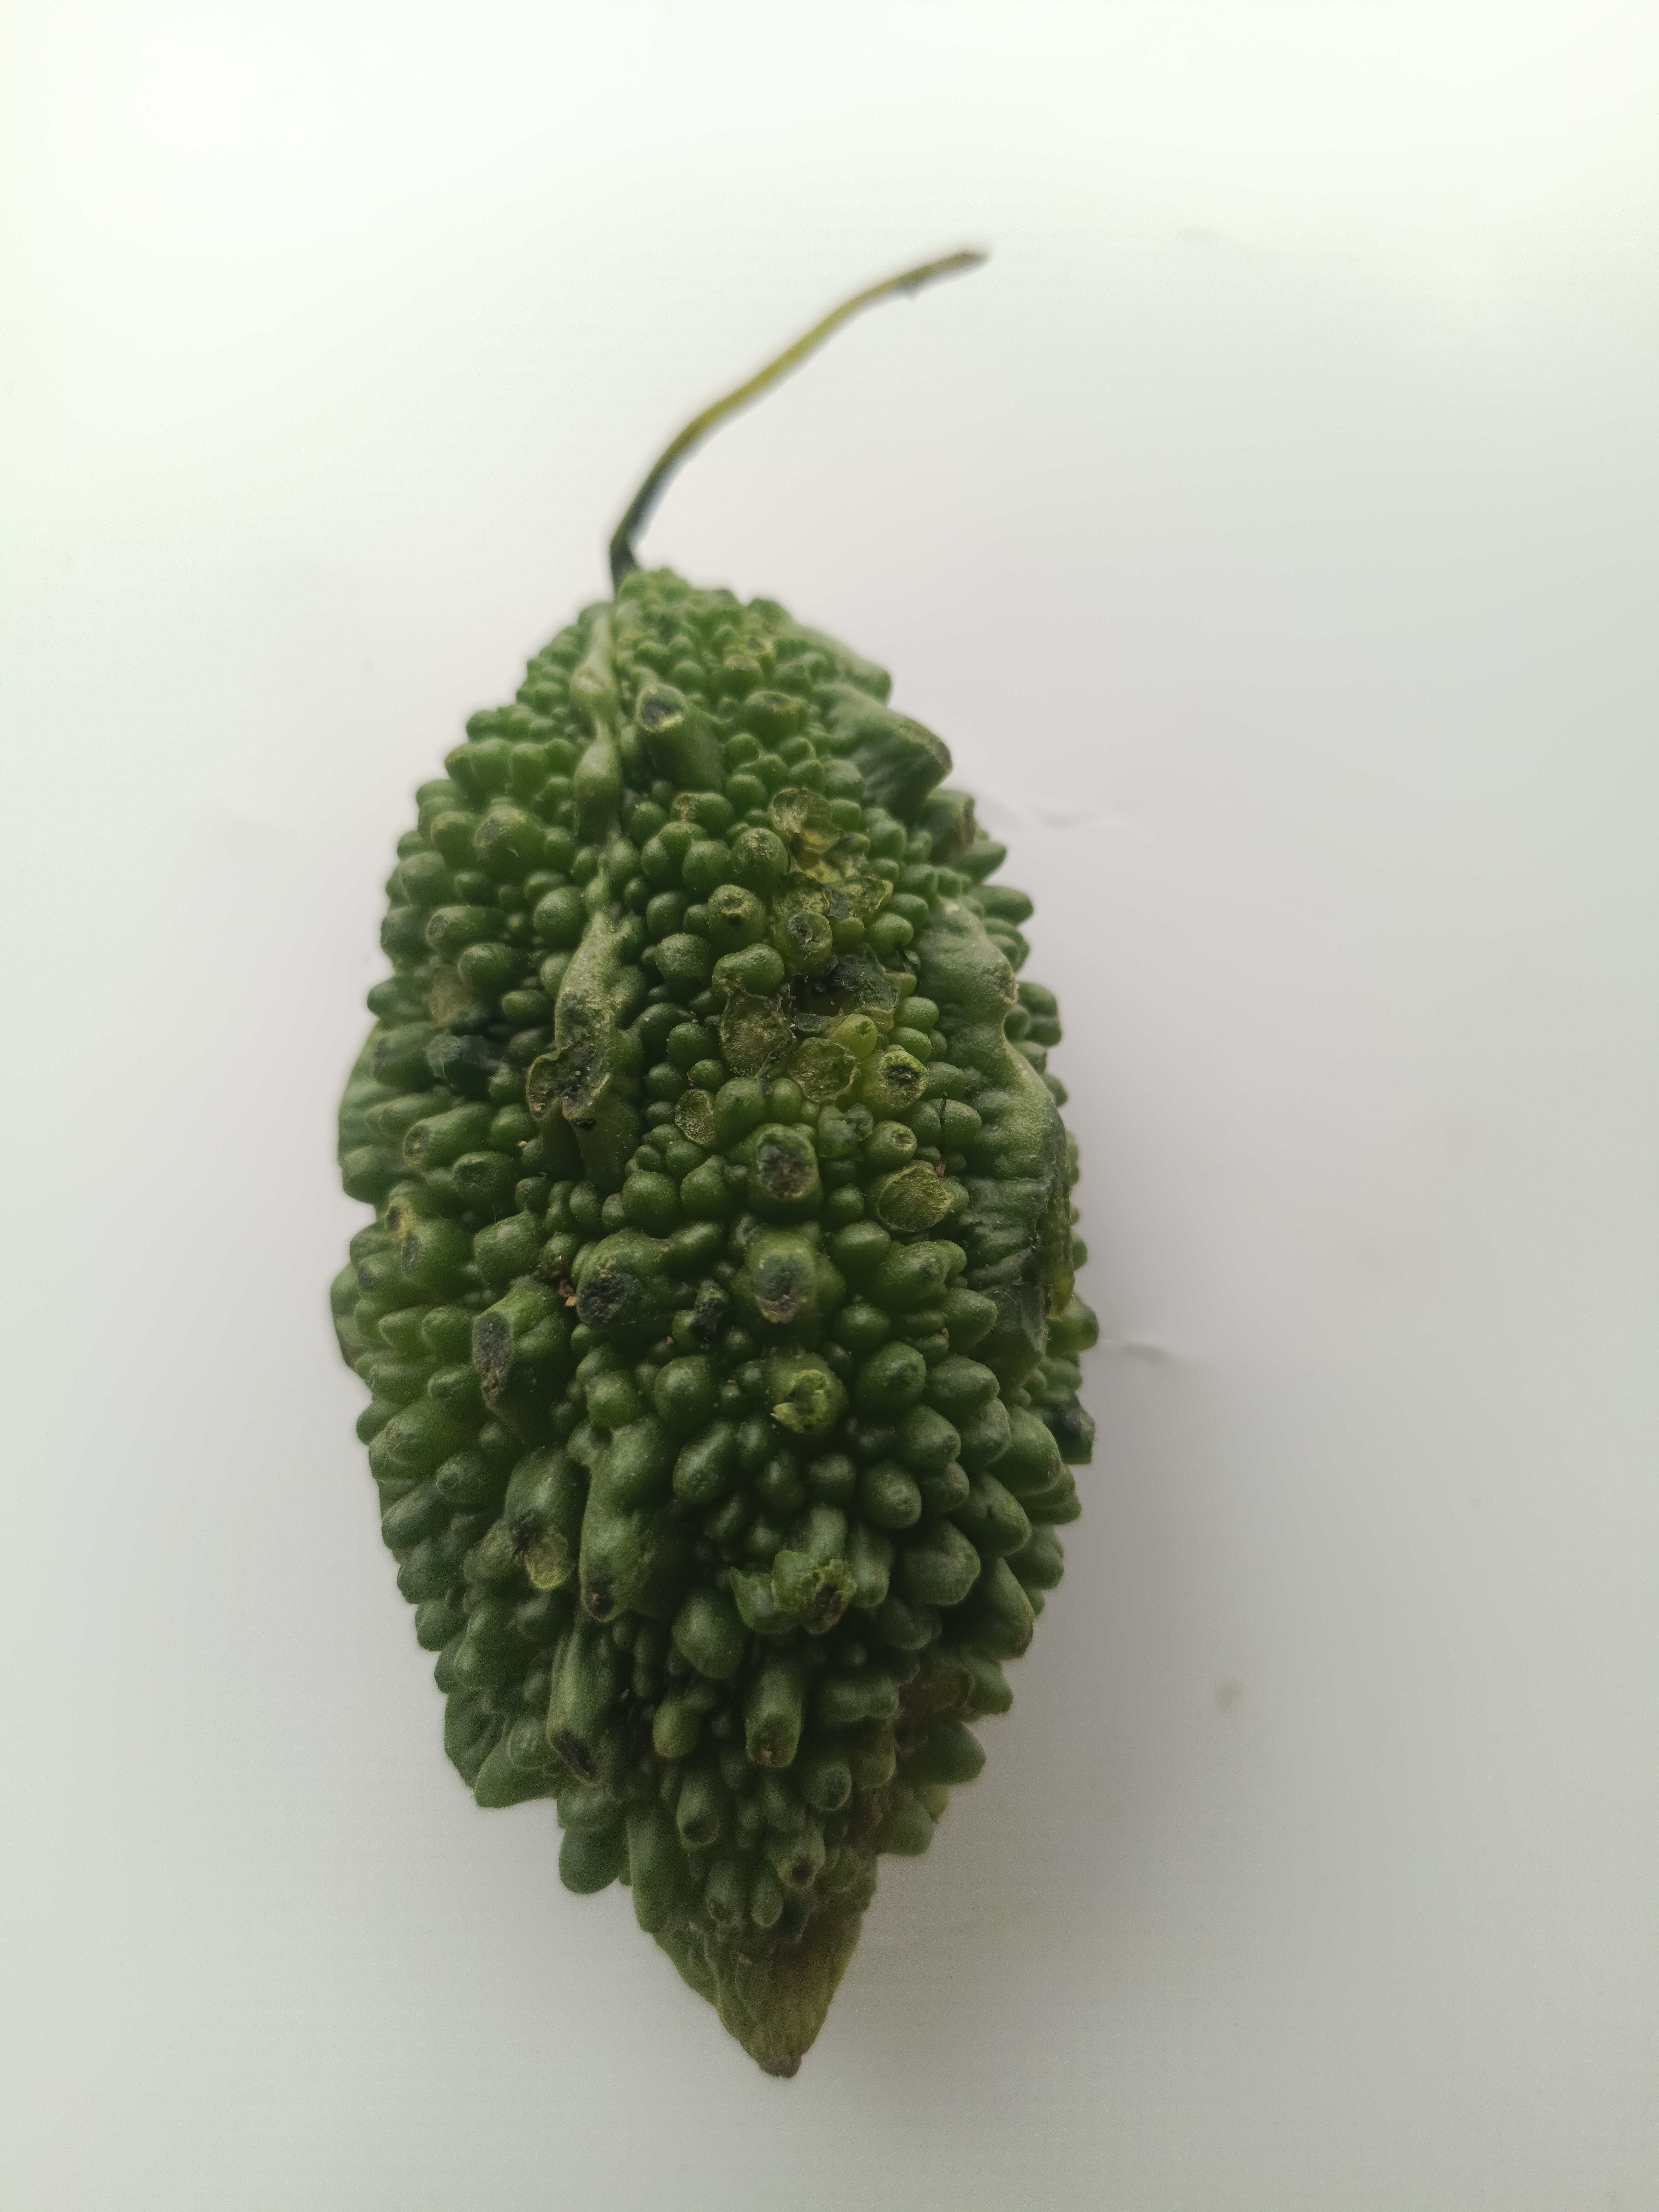
Label: Momordica charantia